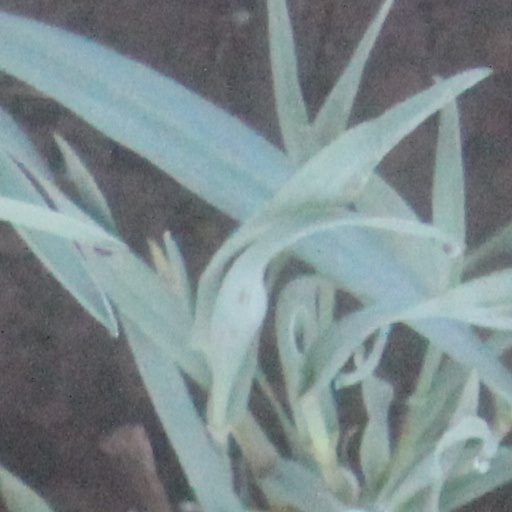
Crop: wheat